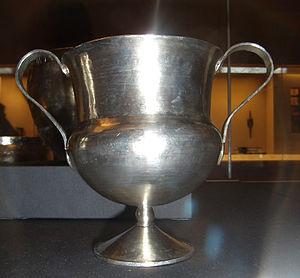
Le trésor de Water Newton est un trésor britto-romain en argent du IVᵉ siècle. Il est découvert près de la ville romaine de Durobrivae, à Water Newton, dans le comté anglais du Cambridgeshire.